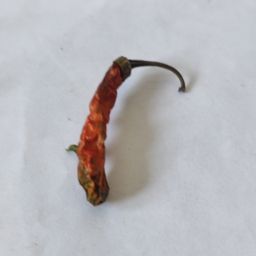
Crop: Chile Pepper
Quality: Dried